North Kosovo

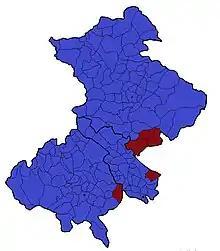
Ethnic map of North Kosovo (blue-majority Serbs, red-majority Albanians)

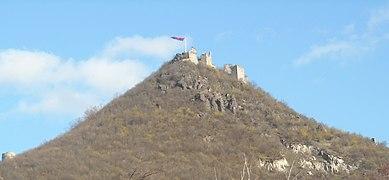
Zvečan Fortress located in the northwest part of North Mitrovica

The region suffers from high unemployment. The economic situation has deteriorated significantly in recent years due to a lack of capital investment, exacerbated by the uncertainty caused by the political dispute over the region's future. The region has used the Serbian dinar rather than the euro. However, in February 2024, the Kosovar government banned the use of the dinar for payment, requiring all regions to use the euro. Kosovo PM Kurti later clarified that the currency was not banned but that the Euro would be the only legal currency for commercial transactions and that there would be a months-long transition period to ease in the new legislation. Smuggling of goods such as alcohol has become a business in North Kosovo where the customs regulations of the Kosovo authorities are unable to be enforced. The Kosovo customs authorities do, however, attempt to curtail the flow of illegal goods from North Kosovo into the rest of Kosovo and have an elaborate network of surveillance cameras in place in that regard. Smugglers transport goods over the porous frontier between Central Serbia and North Kosovo.